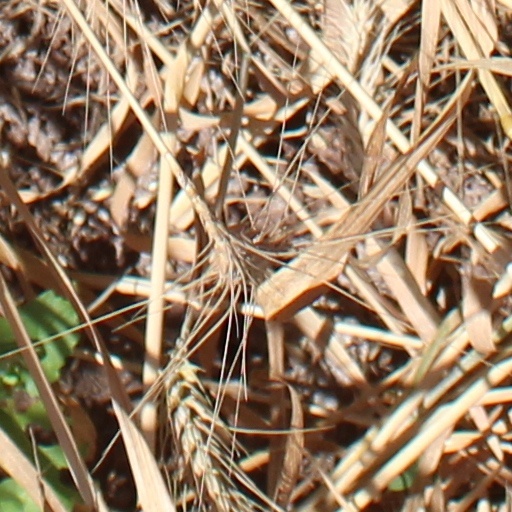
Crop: wheat